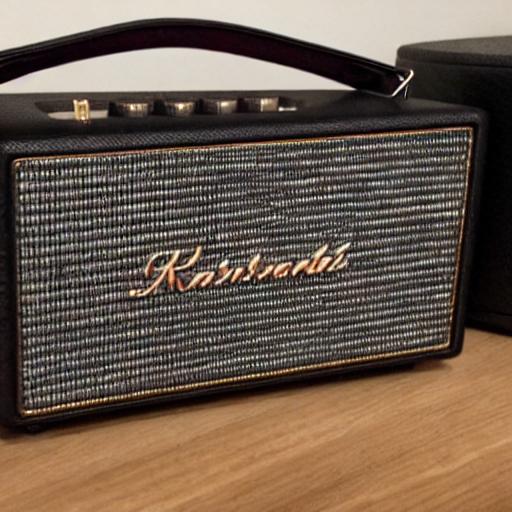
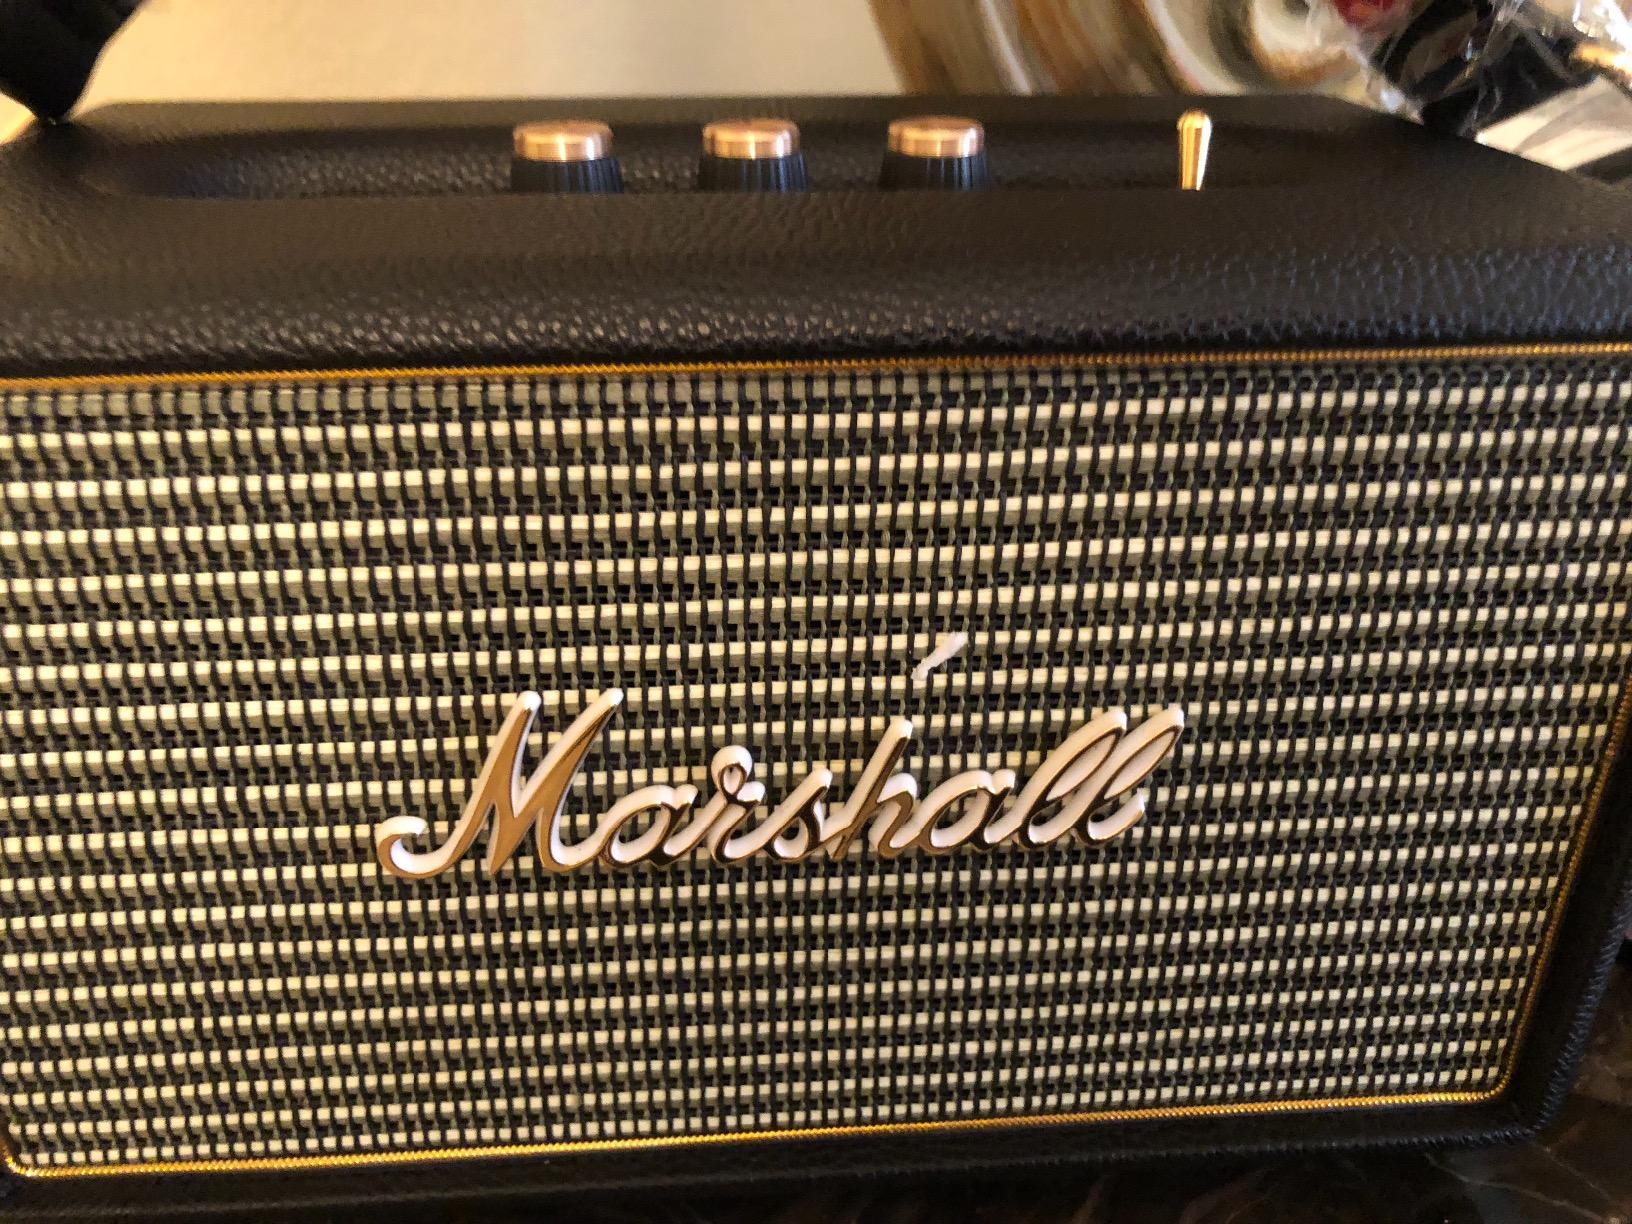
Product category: speaker
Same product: no